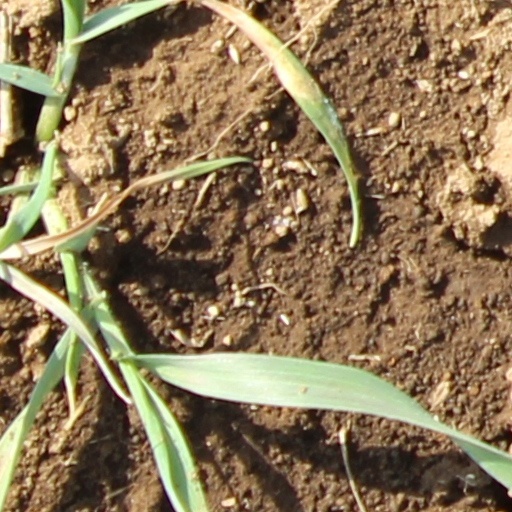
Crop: wheat